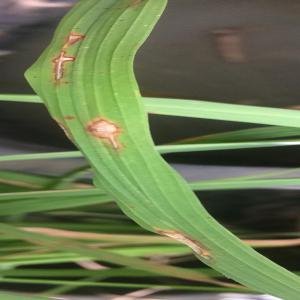
Disease: Blast